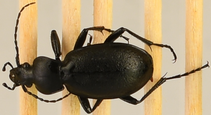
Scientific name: Carabus taedatus
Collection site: Niwot Ridge NEON (NIWO), plot NIWO_013